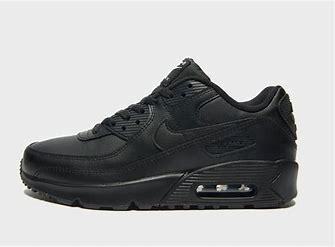
Brand: Nike
Model: Air Max 90 Leather